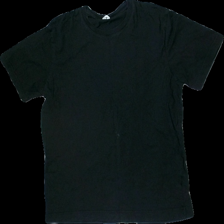
View: front
Type: T-shirt
Category: Unisex
Brand: Not in the list
Brand text on label: Arket
Colors: Black
Material: 100% cotton
Cut: Regular, C-collar
Season: All
Price range: <50
Recommended usage: Remake